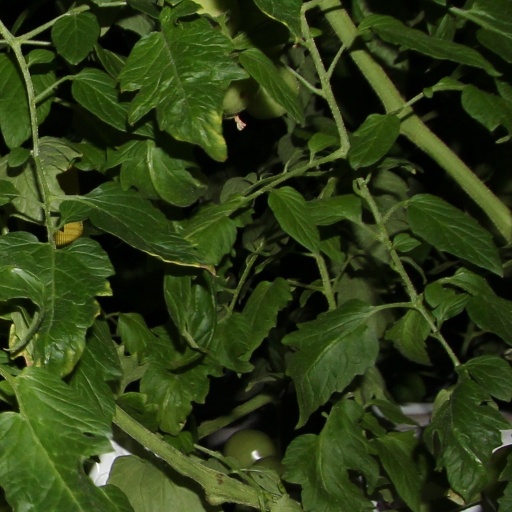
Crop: tomato